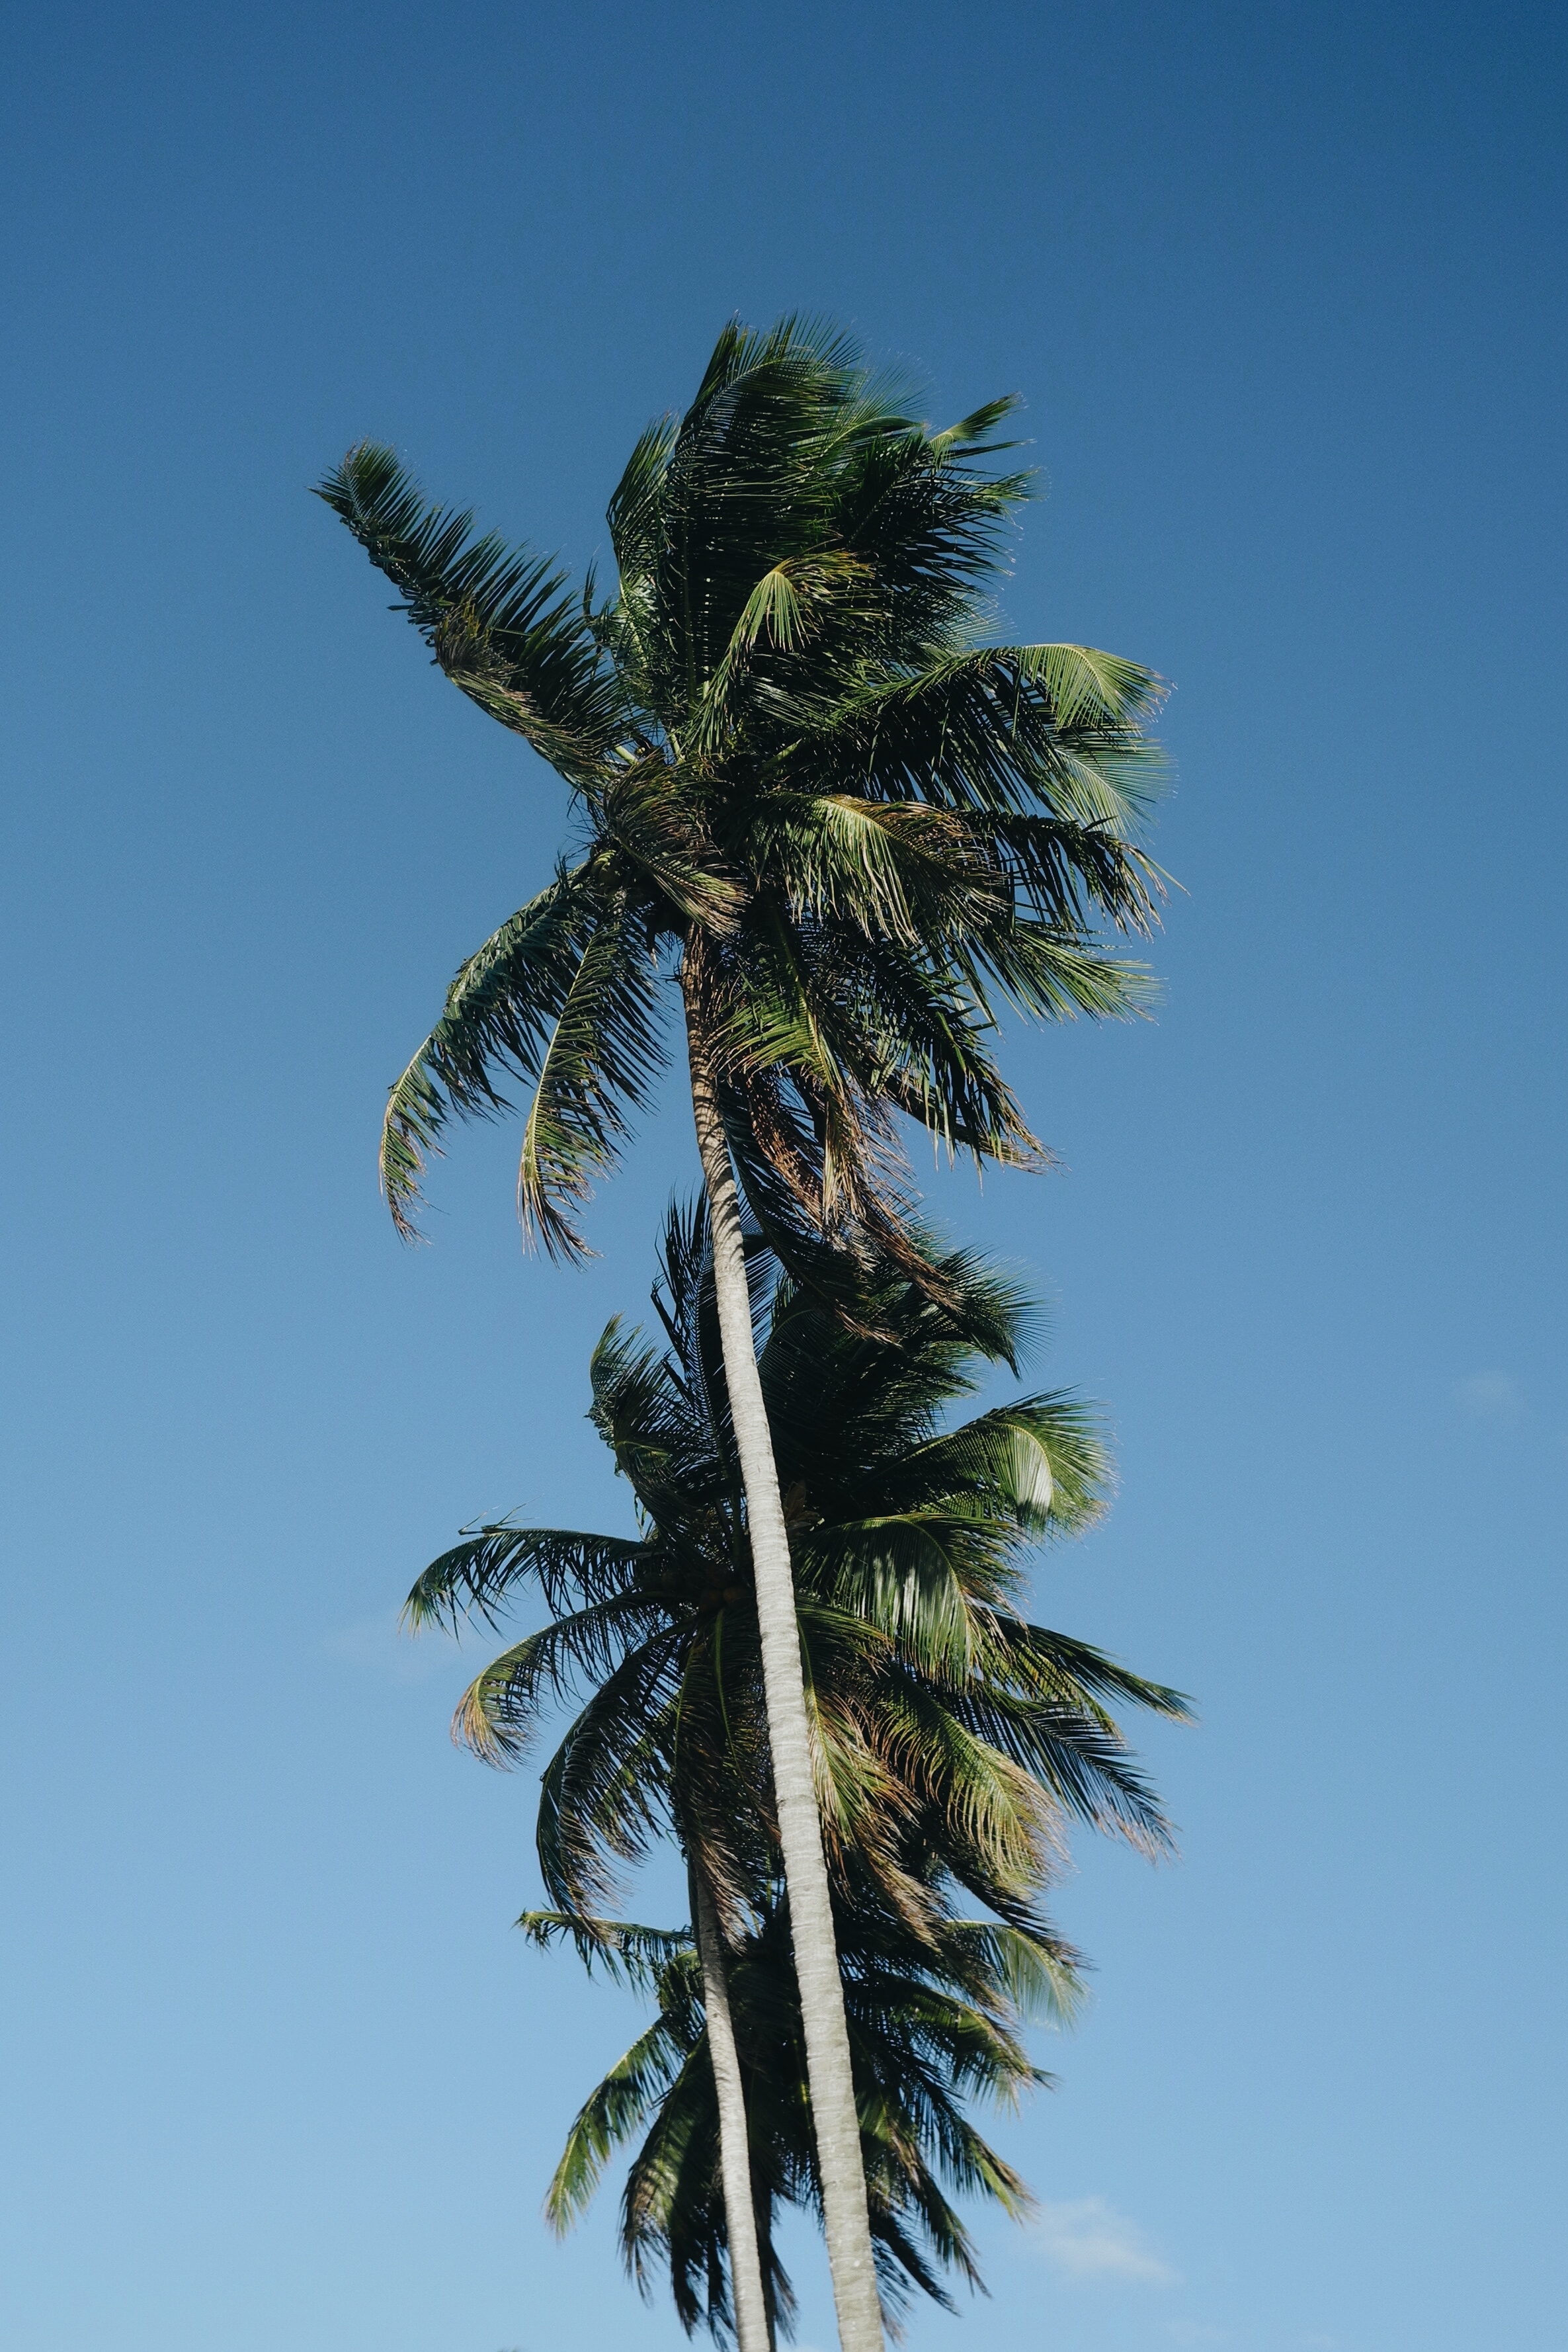
tree, branch, plant, sky, palm tree, leaf, flower, wind, summer, green, palm, tropical, botany, flora, spruce, tropics, flowering plant, woody plant, land plant, arecales, palm family, borassus flabellifer